Citrin

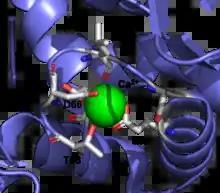
Calcium binding site within the N-terminal domain of citrin (PDB 4P5W).

The citrin monomer peptide has a three-domain structure, consisting of an N-terminal domain, a carrier domain, and a C-terminal domain. The N-terminal domain contains eight EF-hand motifs and is responsible for the binding of a single calcium ion. The N-terminal domain is also responsible for the dimerization of the protein to form the full glutamate/aspartate carrier. The carrier domain is responsible for transport activity and consists of six helical loops that link the N-terminal and C-terminal domains together. The C-terminal domain’s function is not fully understood yet, but it is thought to be an extra helix for the carrier domain to help account for its hydrophobicity.